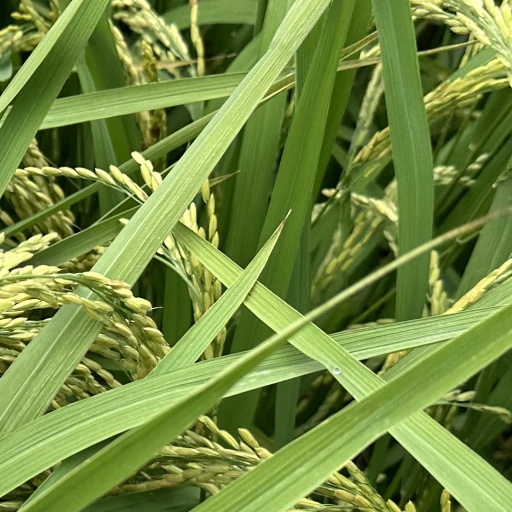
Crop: rice